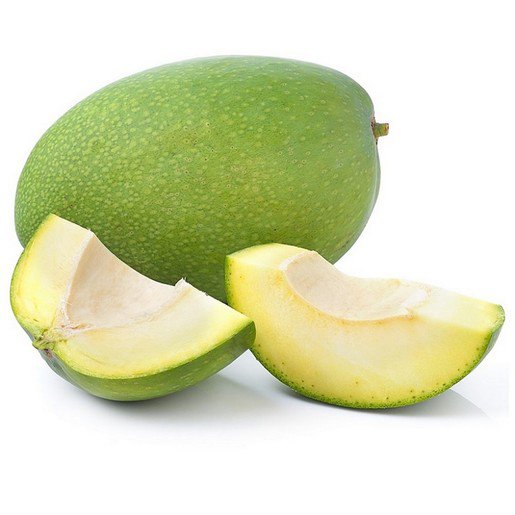
Label: Mango